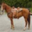
Label: horse